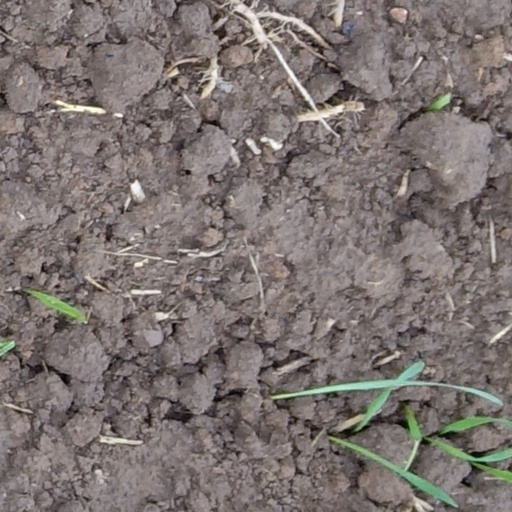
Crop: wheat